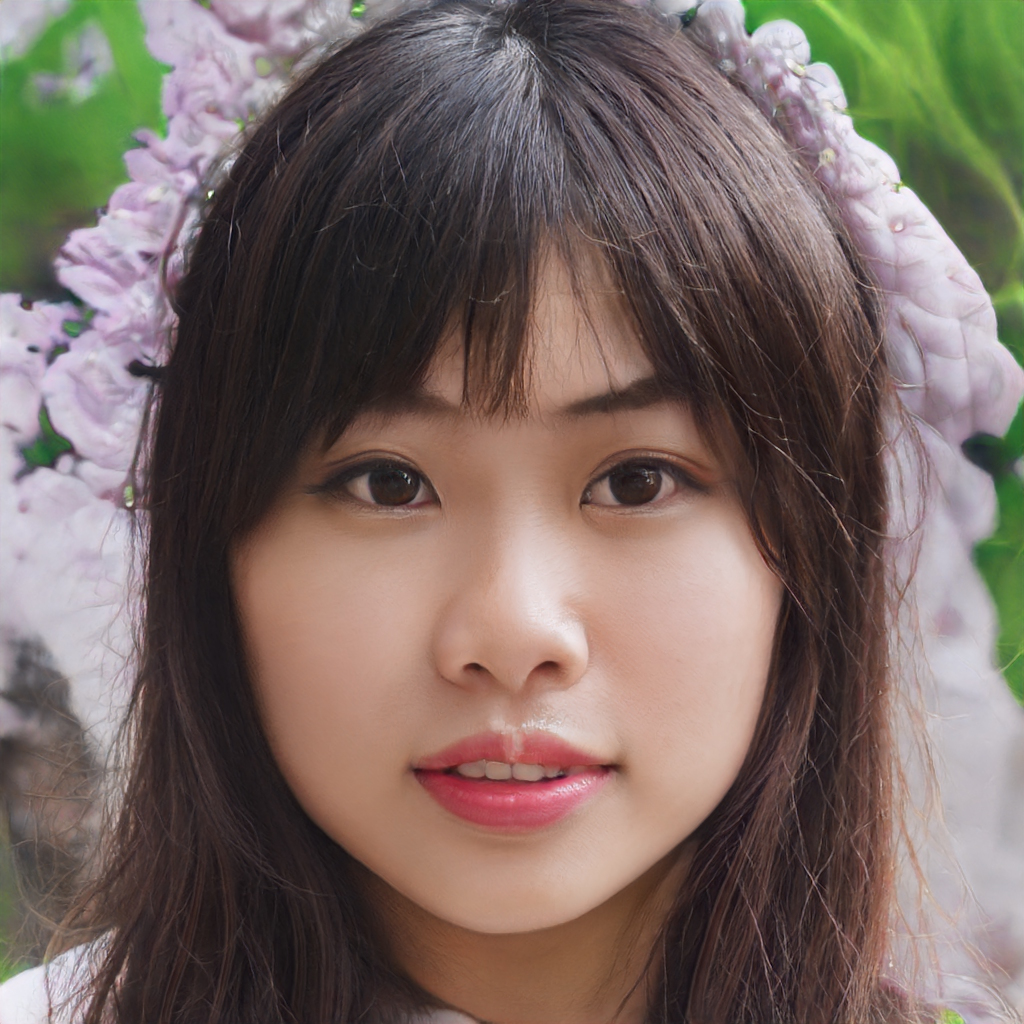
Portrait style: Real Portrait